G. E. Moore

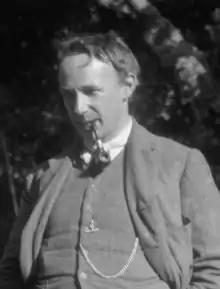
Moore in 1914

George Edward Moore (4 November 1873 – 24 October 1958) was an English philosopher, who with Bertrand Russell, Ludwig Wittgenstein and earlier Gottlob Frege was among the initiators of analytic philosophy. He and Russell began de-emphasizing the idealism which was then prevalent among British philosophers and became known for advocating common-sense concepts and contributing to ethics, epistemology and metaphysics. He was said to have had an "exceptional personality and moral character". Ray Monk dubbed him "the most revered philosopher of his era".